Sindhis

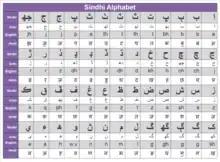
Farsi (perso-Arabic) or Shikarpuri Sindhi.

Sindhi is an Indo-Aryan language spoken by about 30 million people in the Pakistani province of Sindh, where it has official institutional status and has plans to being promoted further. It is also spoken by a further 4.8 million people in India, where it is a scheduled language, without any state-level official status. Despite that there have been online methods for teaching Sindhi.